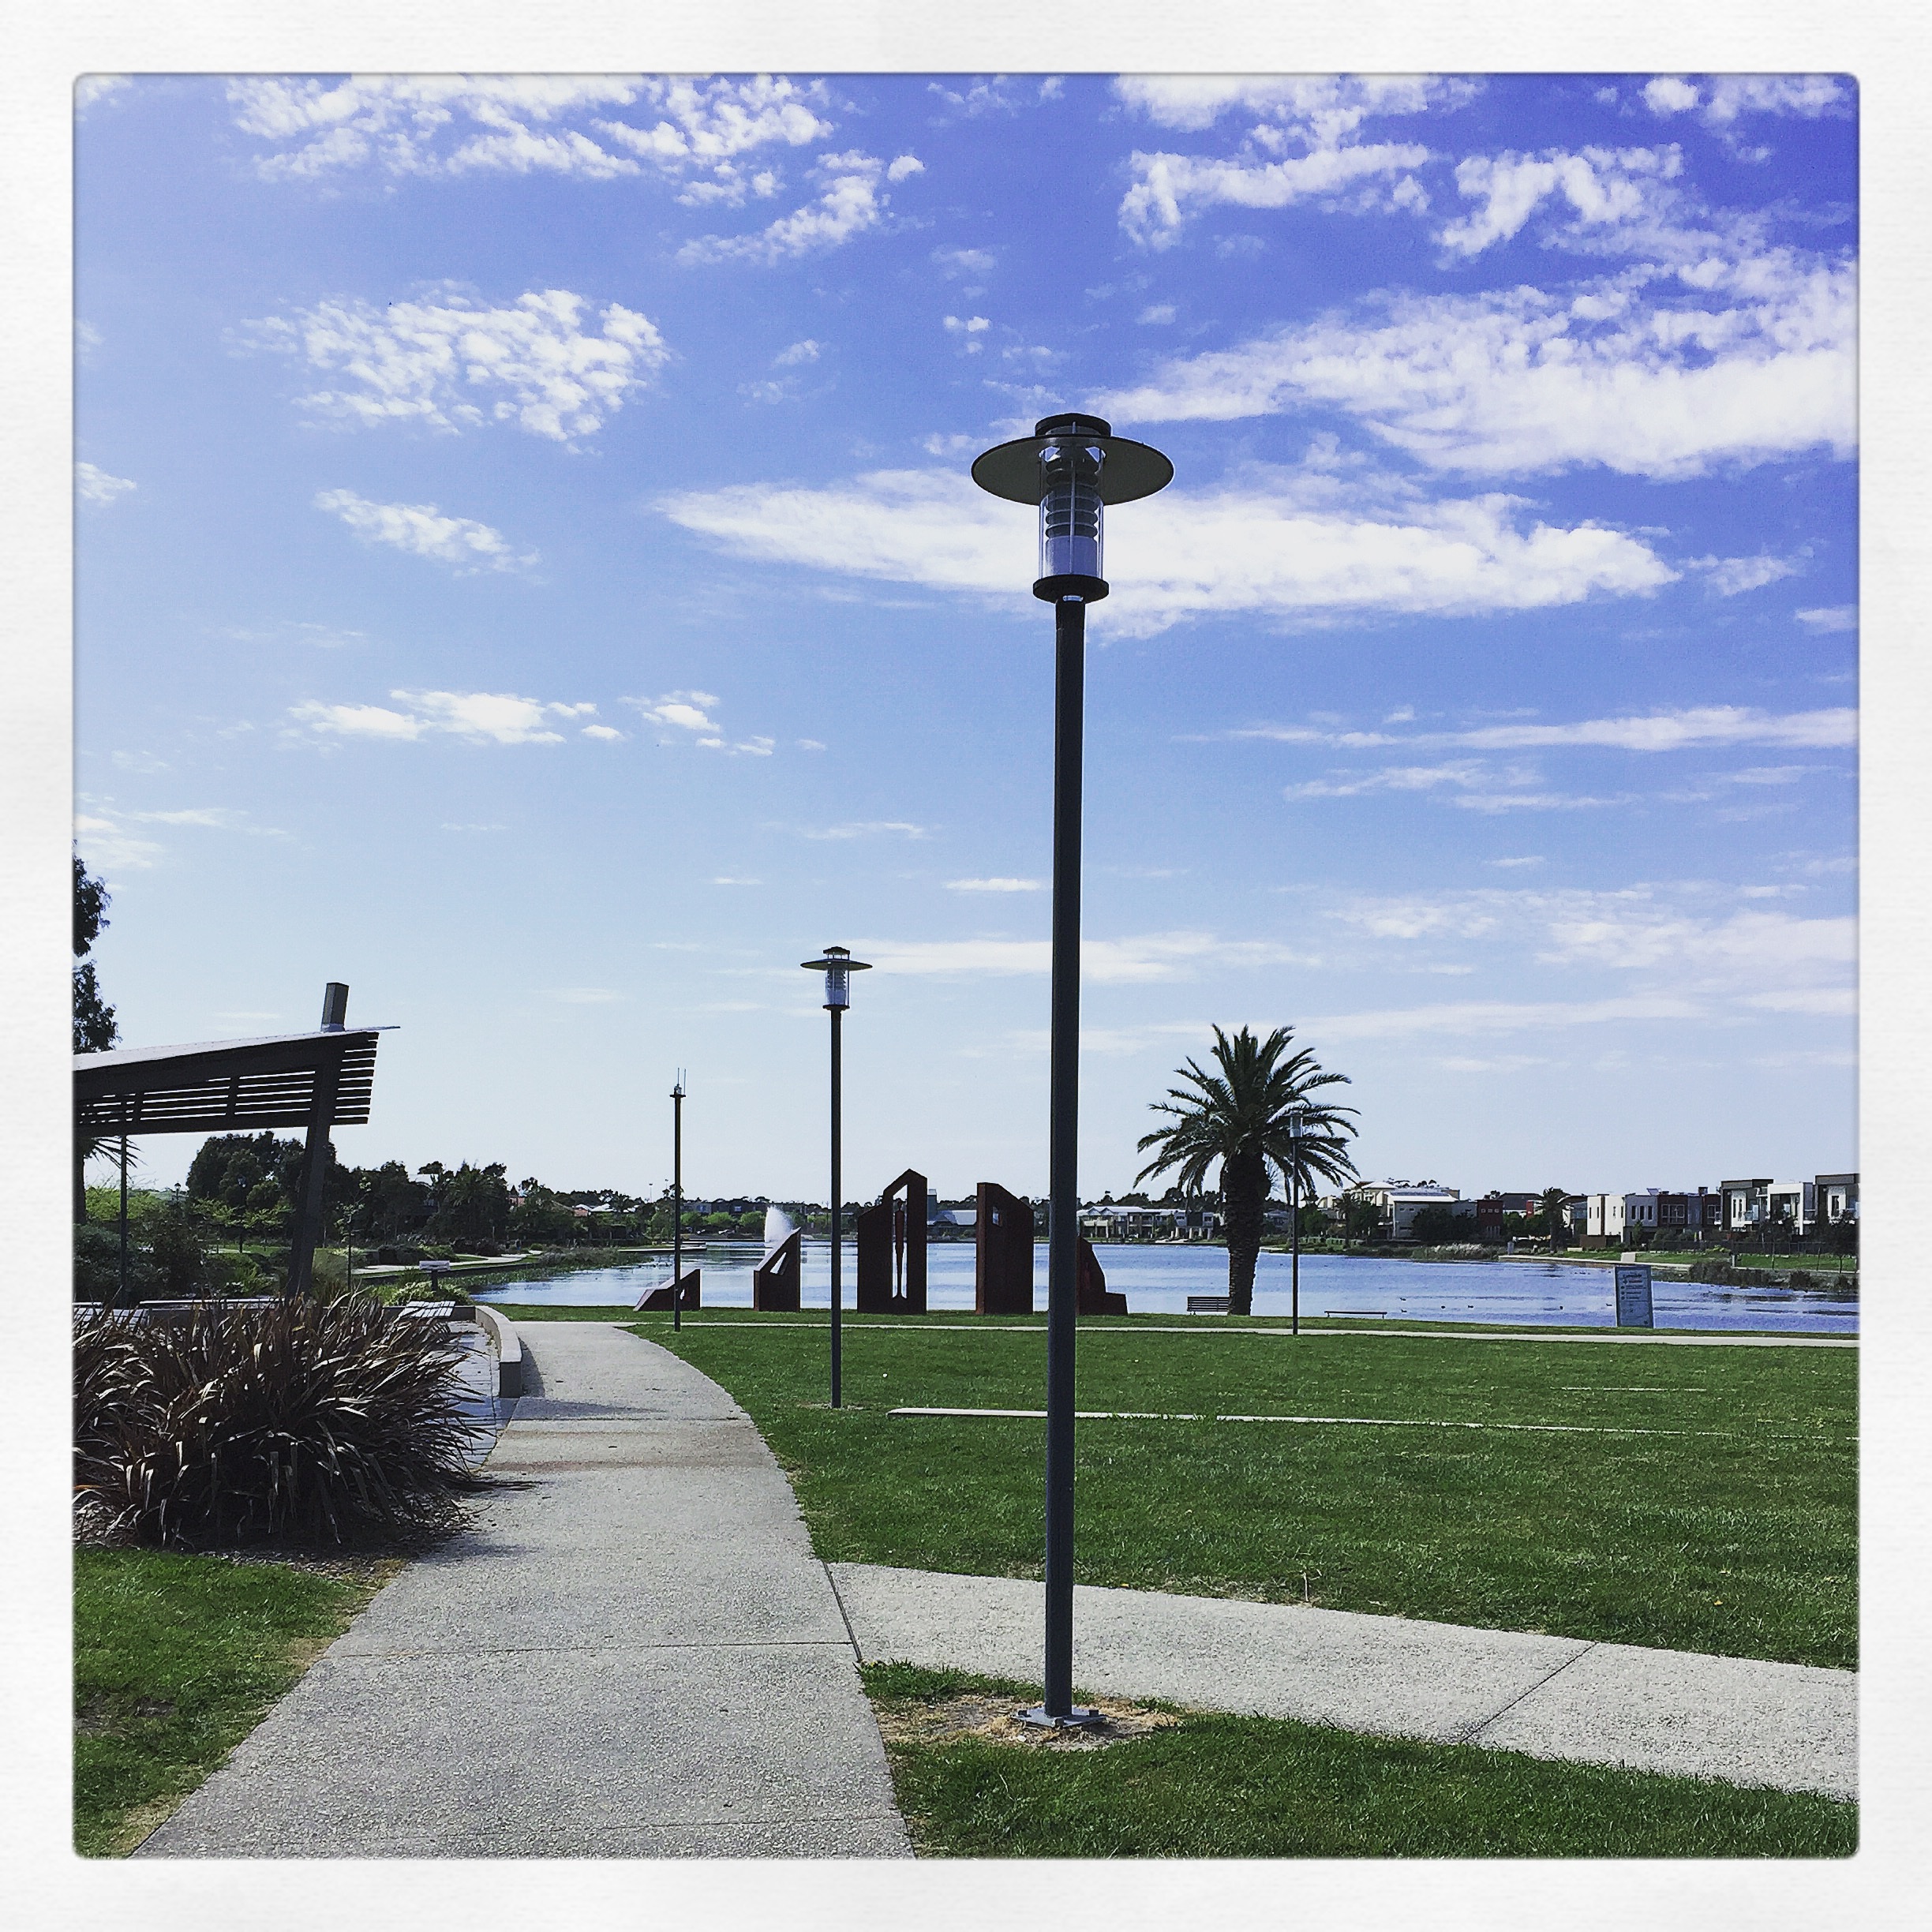
water, palm tree, lake, wind, river, summer, tower, park, street light, garden, lighting, blue sky, memorial, holidays, light fixture, footpath, riverside, sunny days, residential area